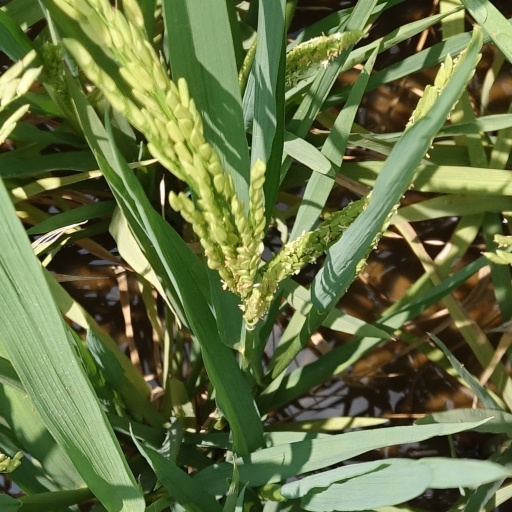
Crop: rice